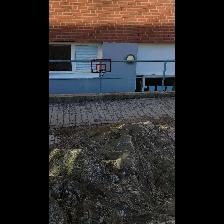
Label: NonHuman